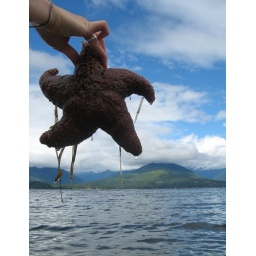
purple stars in the blue sky